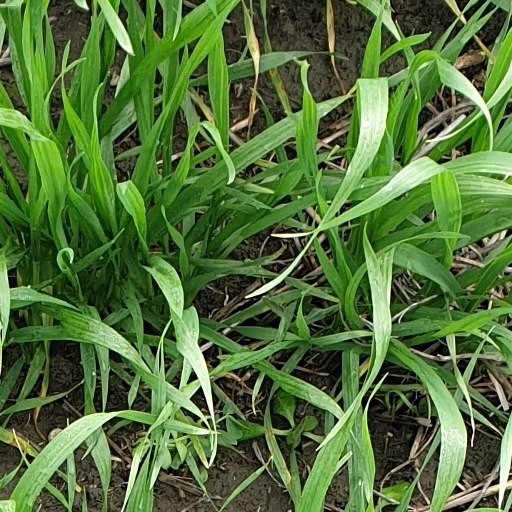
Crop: wheat